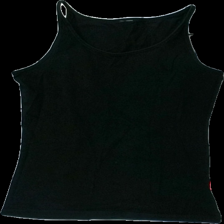
View: front
Type: Tank top
Category: Ladies
Brand: Newbody
Colors: Black
Material: 100% cotton
Cut: Regular
Season: Summer
Damage location: top center
Damage 2 location: middle center
Price range: <50
Recommended usage: Reuse
Description: svart linne